Robert Ronald Leisy

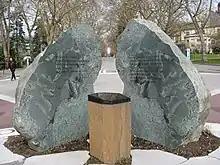
Medal of Honor memorial at the University of Washington

At the University of Washington in February 2006, a resolution recommending a memorial be erected to honor fighter ace and alumnus Pappy Boyington for his service during World War II was raised and defeated during a meeting of the student senate. Some people did not believe the resolution's sponsor had fully addressed the financial and logistical problems of installing a memorial, and some were questioning the widely held assumption that all warriors and acts of war are automatically worthy of memorialization. The story was picked up by some blogs and conservative news outlets, focusing on two statements made by student senators during the meeting. One student senator, Ashley Miller, said that the UW already had many monuments to "rich, white men" (Boyington claimed partial Sioux ancestry and was not rich); another, Jill Edwards, questioned whether the UW should memorialize a person who killed others, summarized in the minutes as saying "she didn't believe a member of the Marine Corps was an example of the sort of person UW wanted to produce."